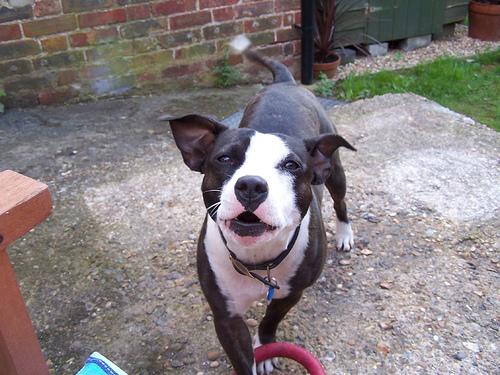
Breed: staffordshire bull terrier